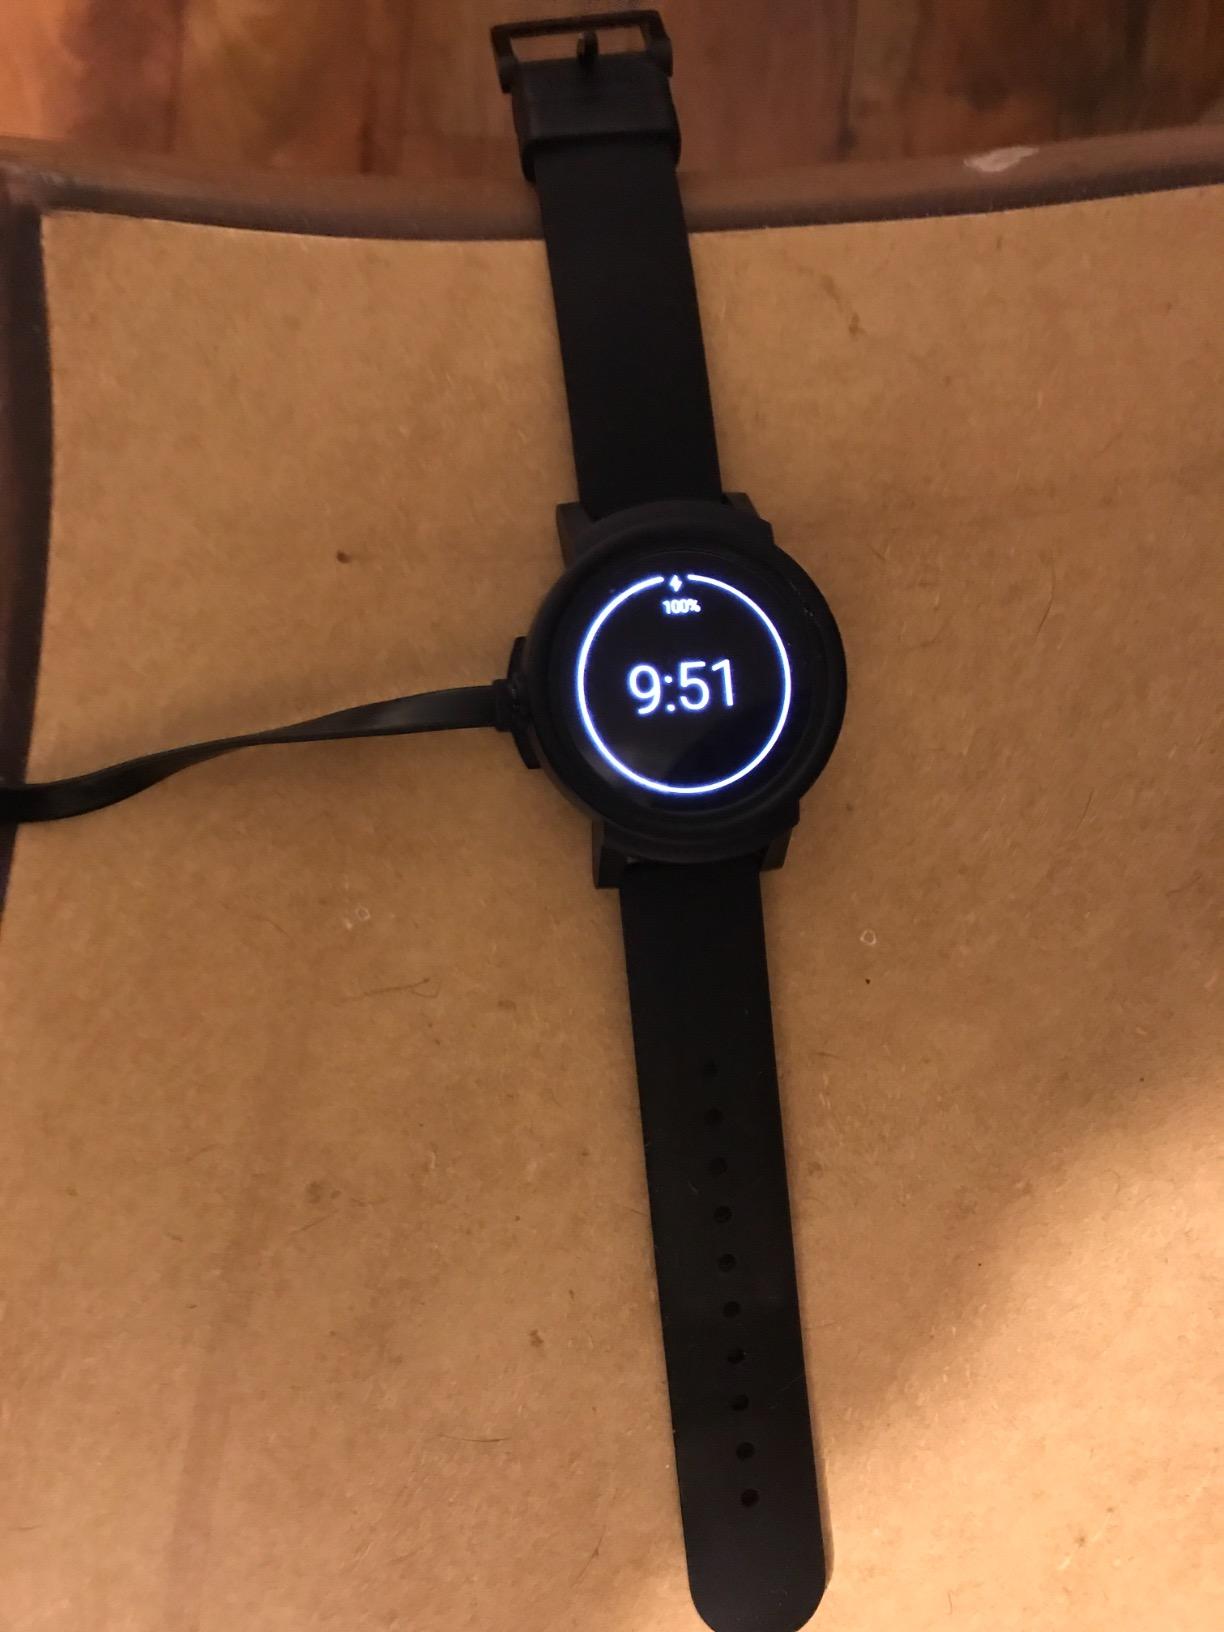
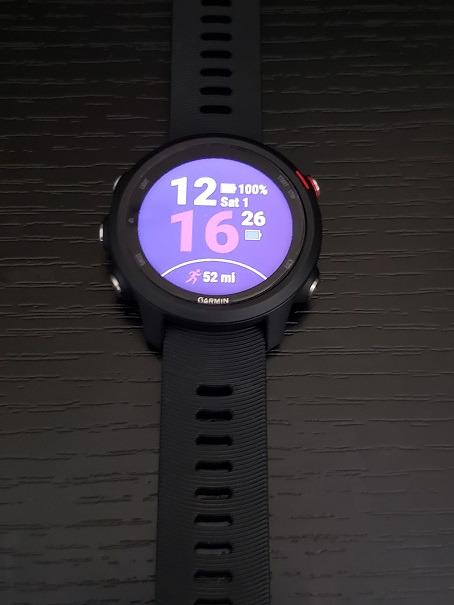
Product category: smartwatch
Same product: no